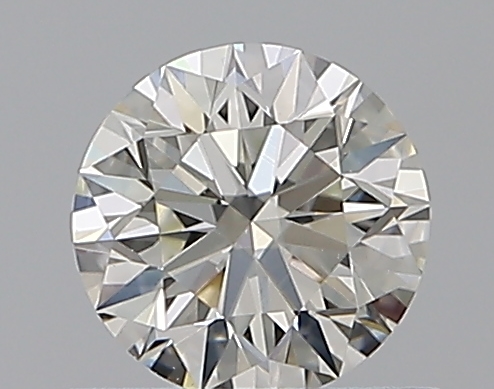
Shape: round
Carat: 0.51
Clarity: VS2
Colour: J
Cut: EX
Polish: EX
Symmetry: EX
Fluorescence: M
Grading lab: GIA
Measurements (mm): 5.09 x 5.11 x 3.2